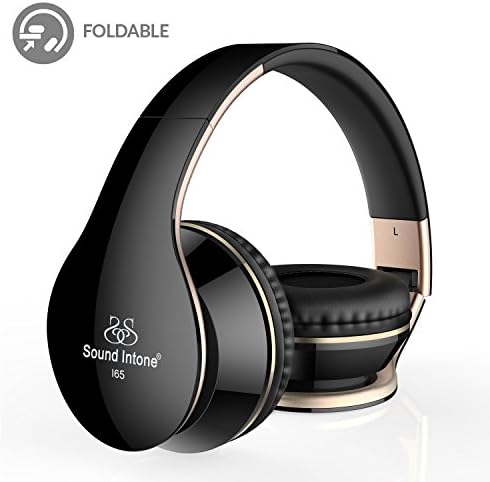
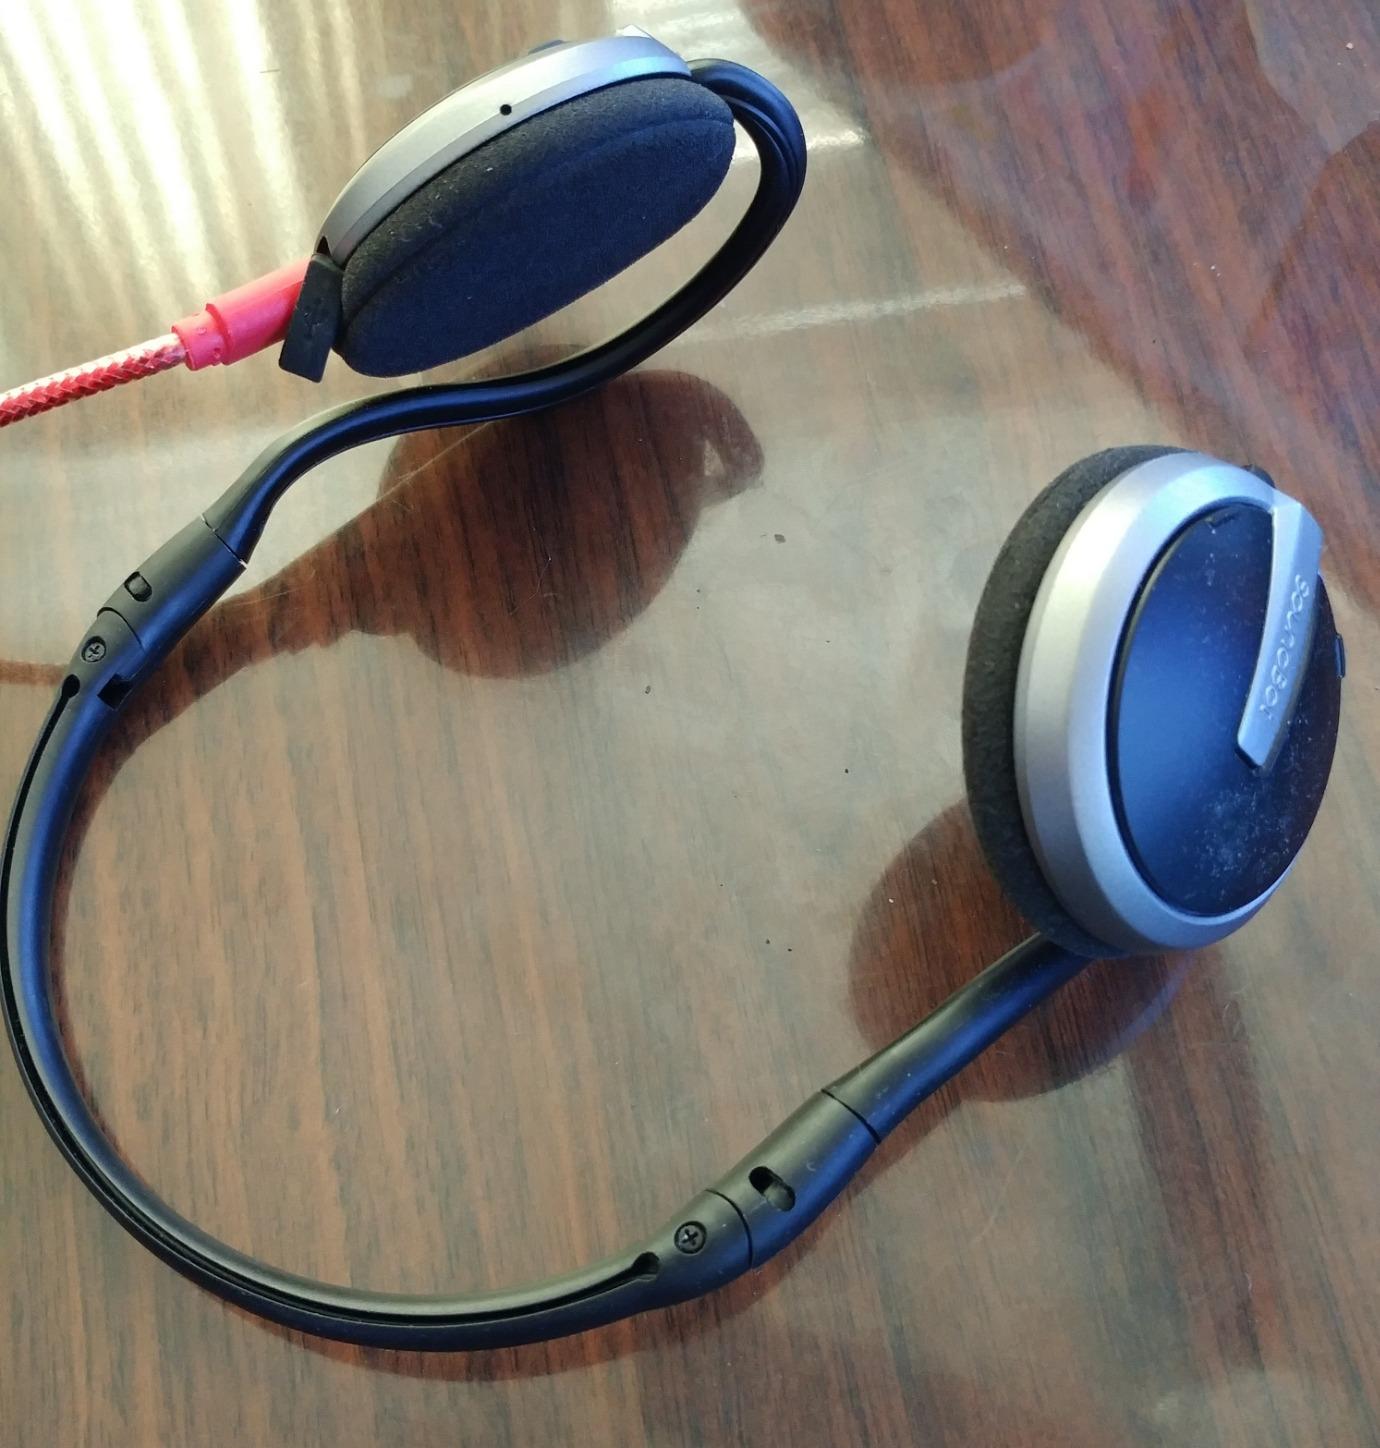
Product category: headphones
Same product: no